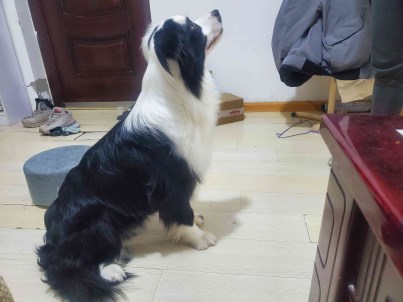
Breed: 2594-n000109-Border_collie